Bradley International Airport

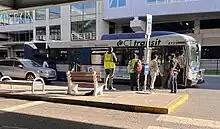
A CT Transit Route 30x bus at Bradley International Airport in 2023

Bradley International Airport covers 2,432 acres (984 ha) at an elevation of 173 feet (53 m). It has two asphalt runways: